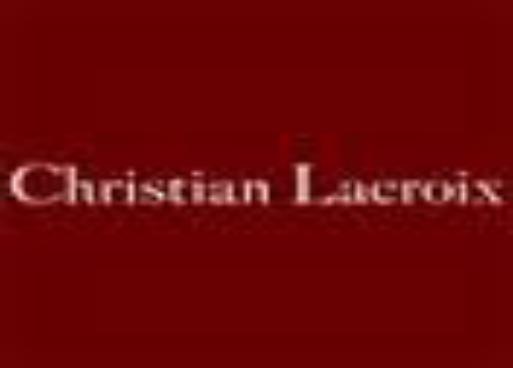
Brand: Christian Lacroix
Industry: Clothes